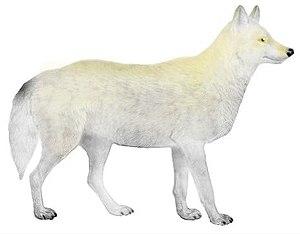
Un loup blanc est un Loup gris dont la robe est globalement blanche. Fréquent chez cette espèce, ce phénotype se retrouve chez les sous-espèces suivantes : le Loup arctique, le Loup de la terre de Baffin, le Loup d'Alaska, le Loup de la toundra d'Alaska et le Loup de Terre-Neuve. Cette couleur est moins présente chez le Loup de Vancouver et le Dingo.